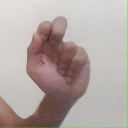
अक्षर: ढ